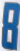
Number: 8